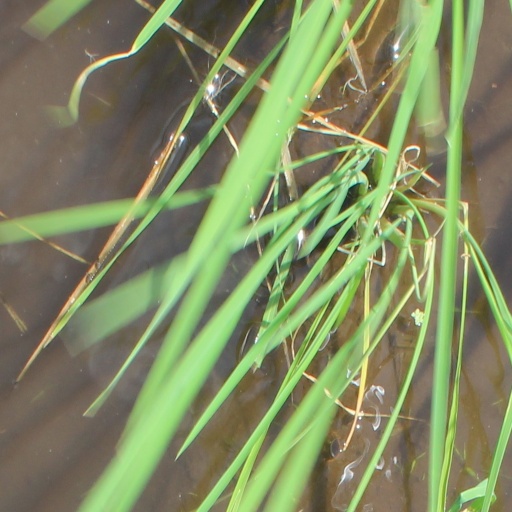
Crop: rice